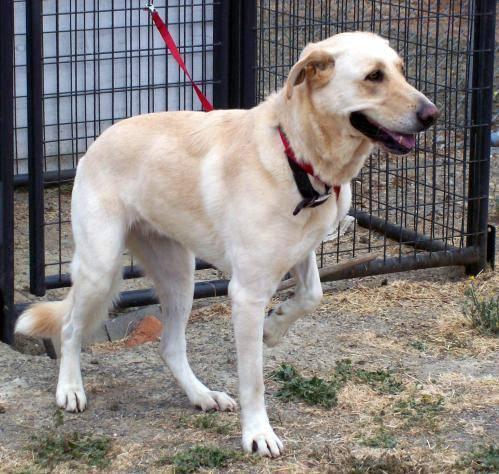
dog